Clanna Gael Fontenoy GAA

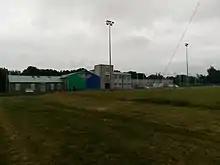
Sean Moore Park, Ringsend

Clanna Gael Fontenoy is a Gaelic Athletic Association club based at Ringsend, Dublin, Ireland, serving Sandymount, Irishtown, Ringsend and its surrounding areas.